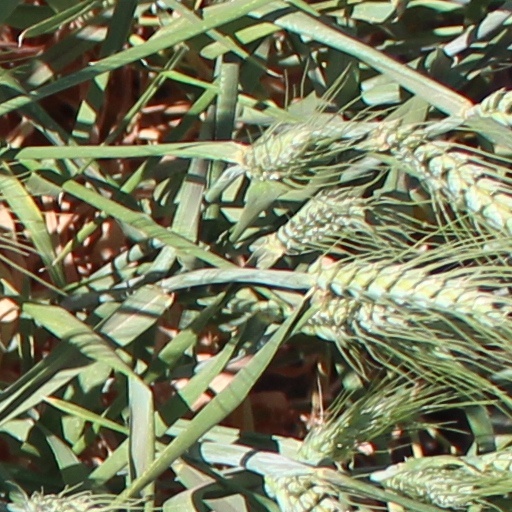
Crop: wheat